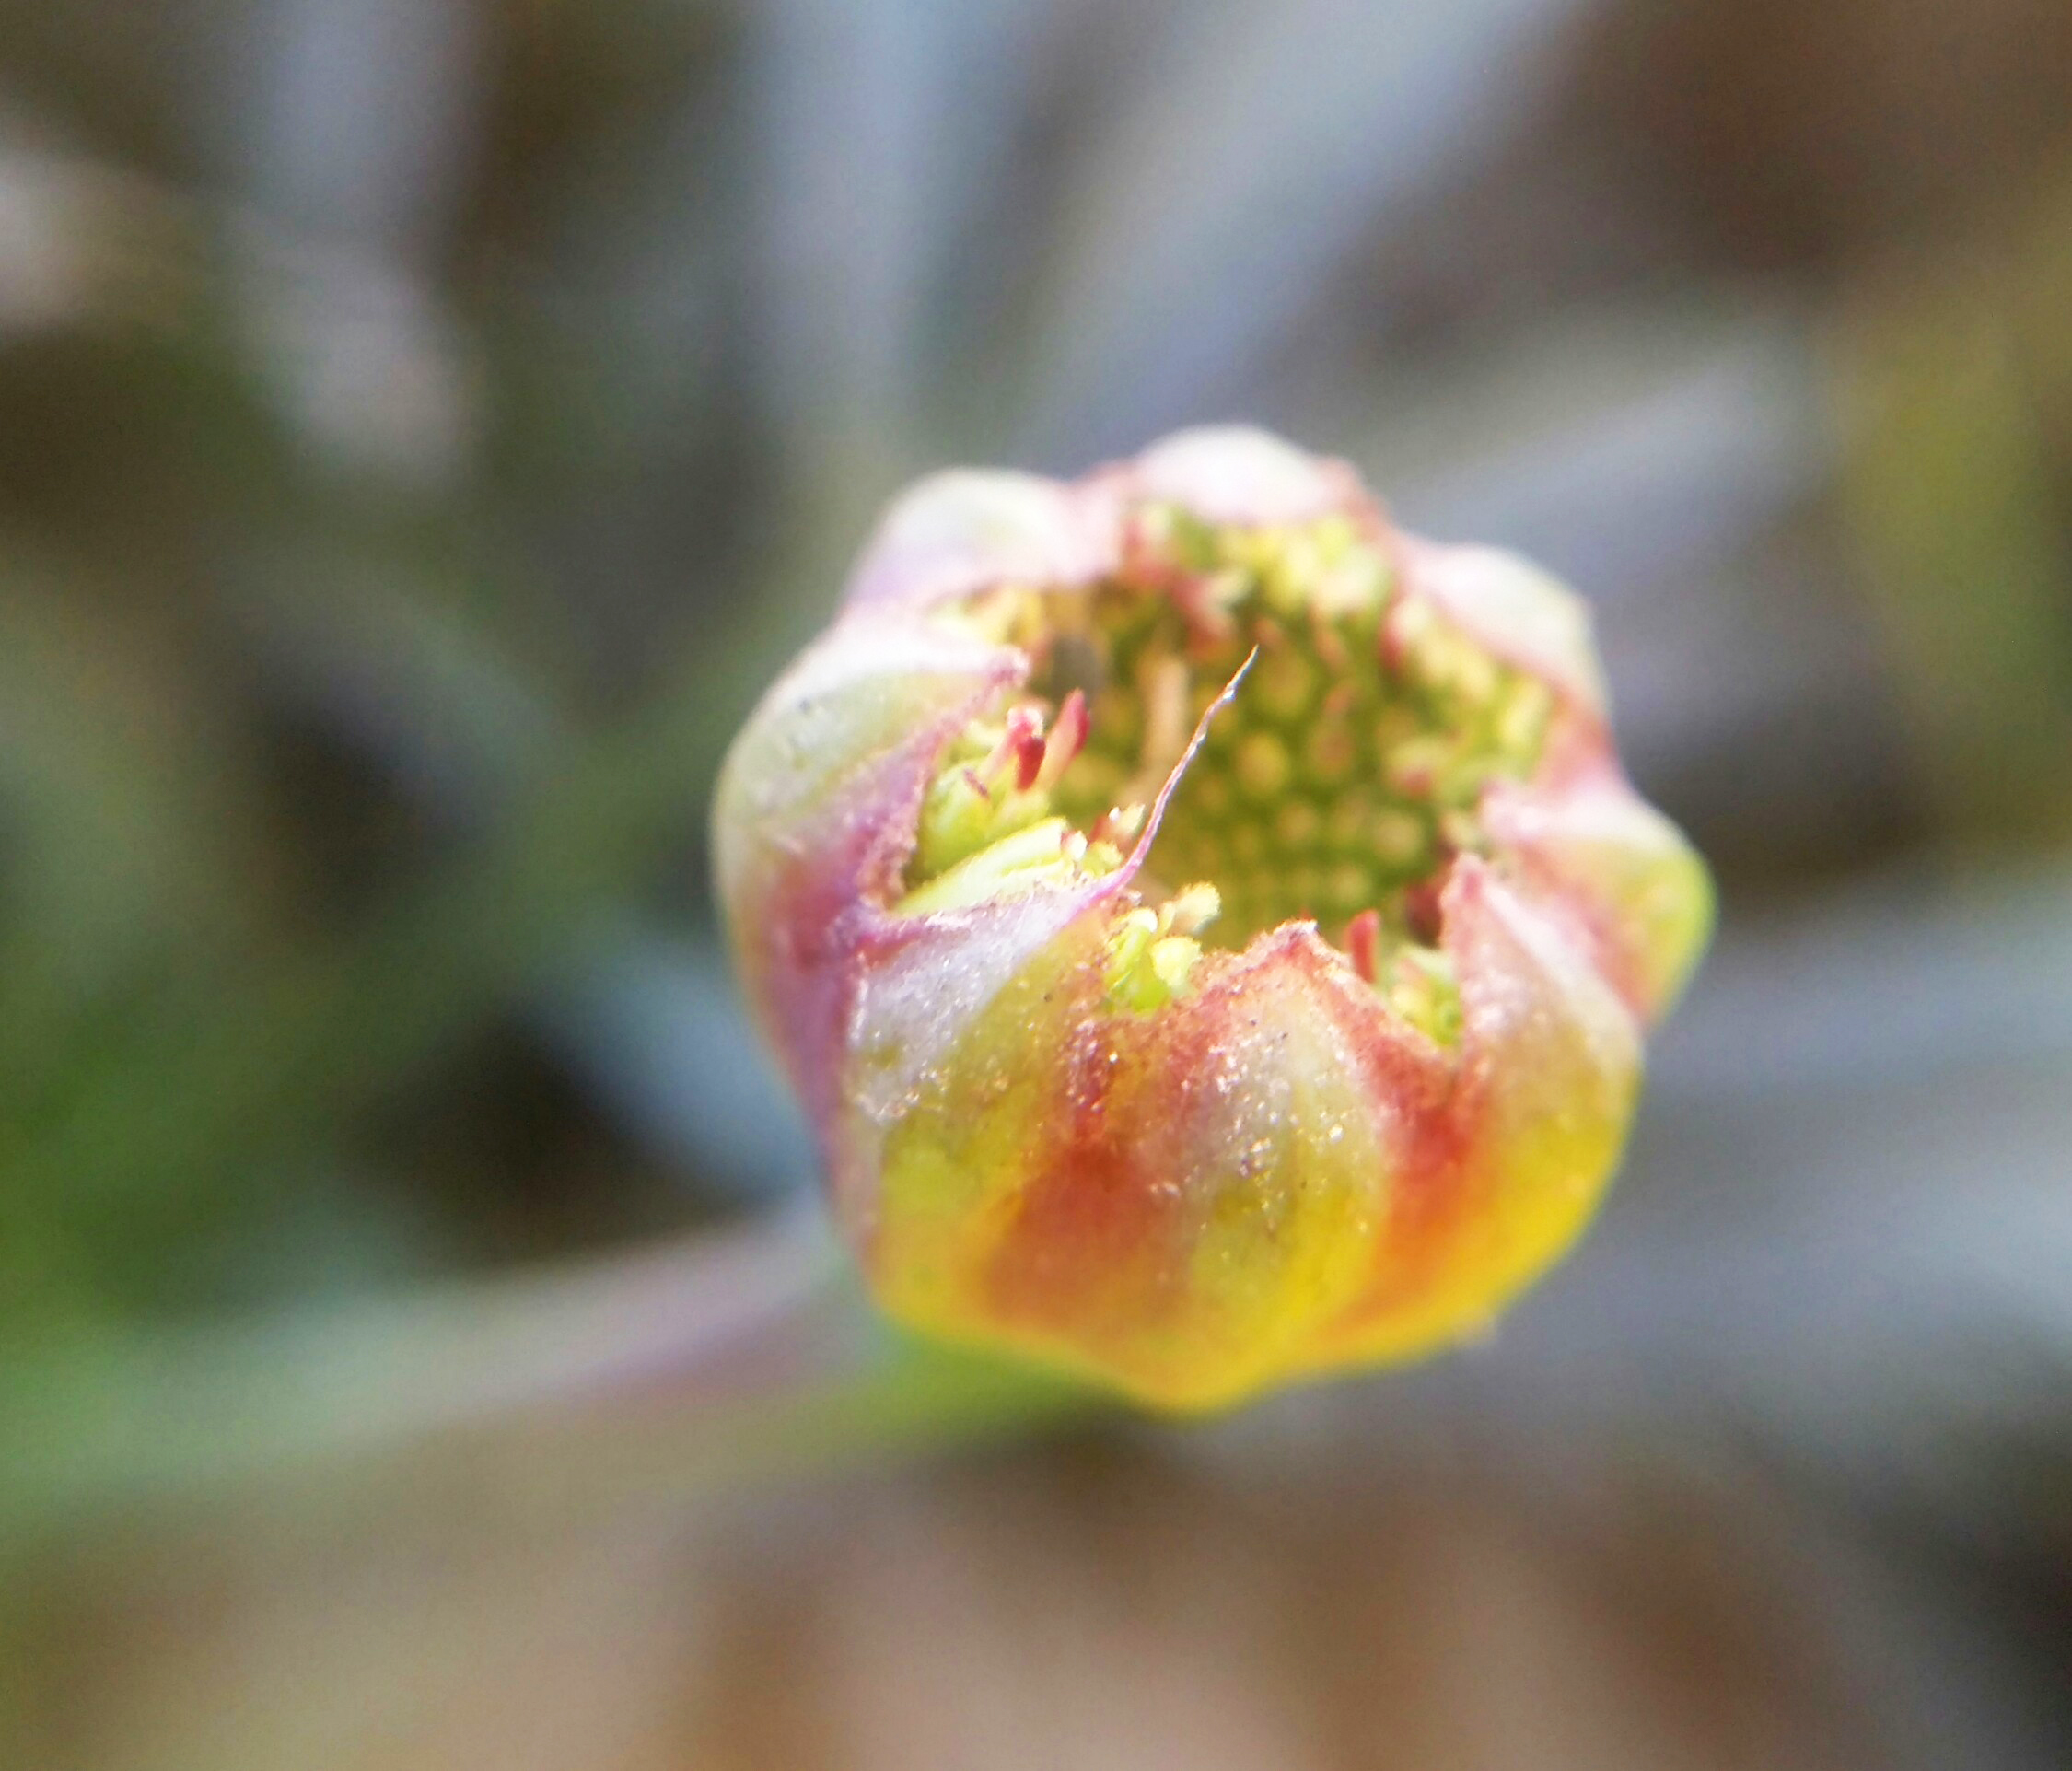
floral, nature, background, flower, summer, pattern, colorful, plant, card, spring, decoration, color, art, design, garden, illustration, water, abstract, vintage, pink, watercolor, creative, blossom, bloom, leaf, beautiful, drawing, greeting, paper, green, hand, romantic, love, concept, natural, bouquet, wedding, beauty, flora, isolated, hipster, retro, white, painted, drawn, overhead, gift, flat, minimal, hip, close up, macro photography, bud, wildflower, petal, plant stem